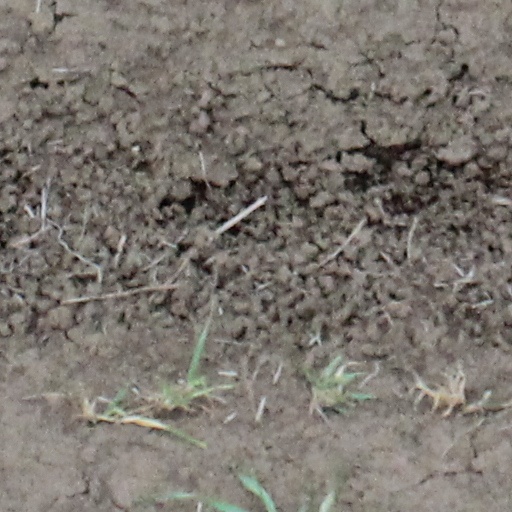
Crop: wheat